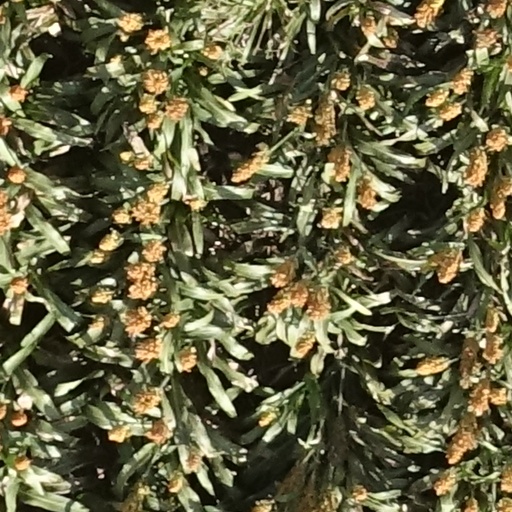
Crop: sorghum